Świecie

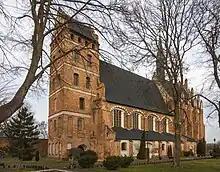
Gothic-Renaissance Saint Stanislaus and Our Lady of Częstochowa church

A fishermen's village existed at the site of the present-day town in the Early Middle Ages. The area became part of the emerging Polish state in the 10th century. During the period of the fragmentation of Poland, Świecie became the residence of Pomeranian Duke Grzymisław. Grzymisław's duchy included part of Gdańsk Pomerania with prominent towns of Starogard Gdański and Lubiszewo, as well as Skarszewy.